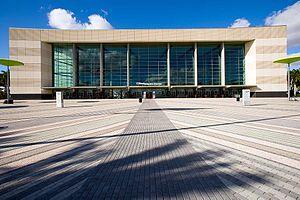
Le BB&T Center est une salle omnisports située près du centre commercial Sawgrass Mills à Sunrise, dans la banlieue ouest de Fort Lauderdale, en Floride. Avec ses 19 250 sièges pour les matchs de hockey, il est actuellement le plus gros aréna de l'état de la Floride, dépassant ainsi l'Amalie Arena.